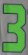
Number: 3